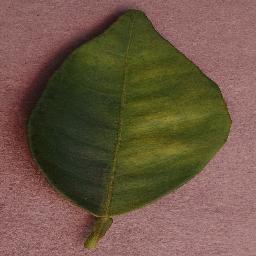
Label: Orange___Haunglongbing_(Citrus_greening)